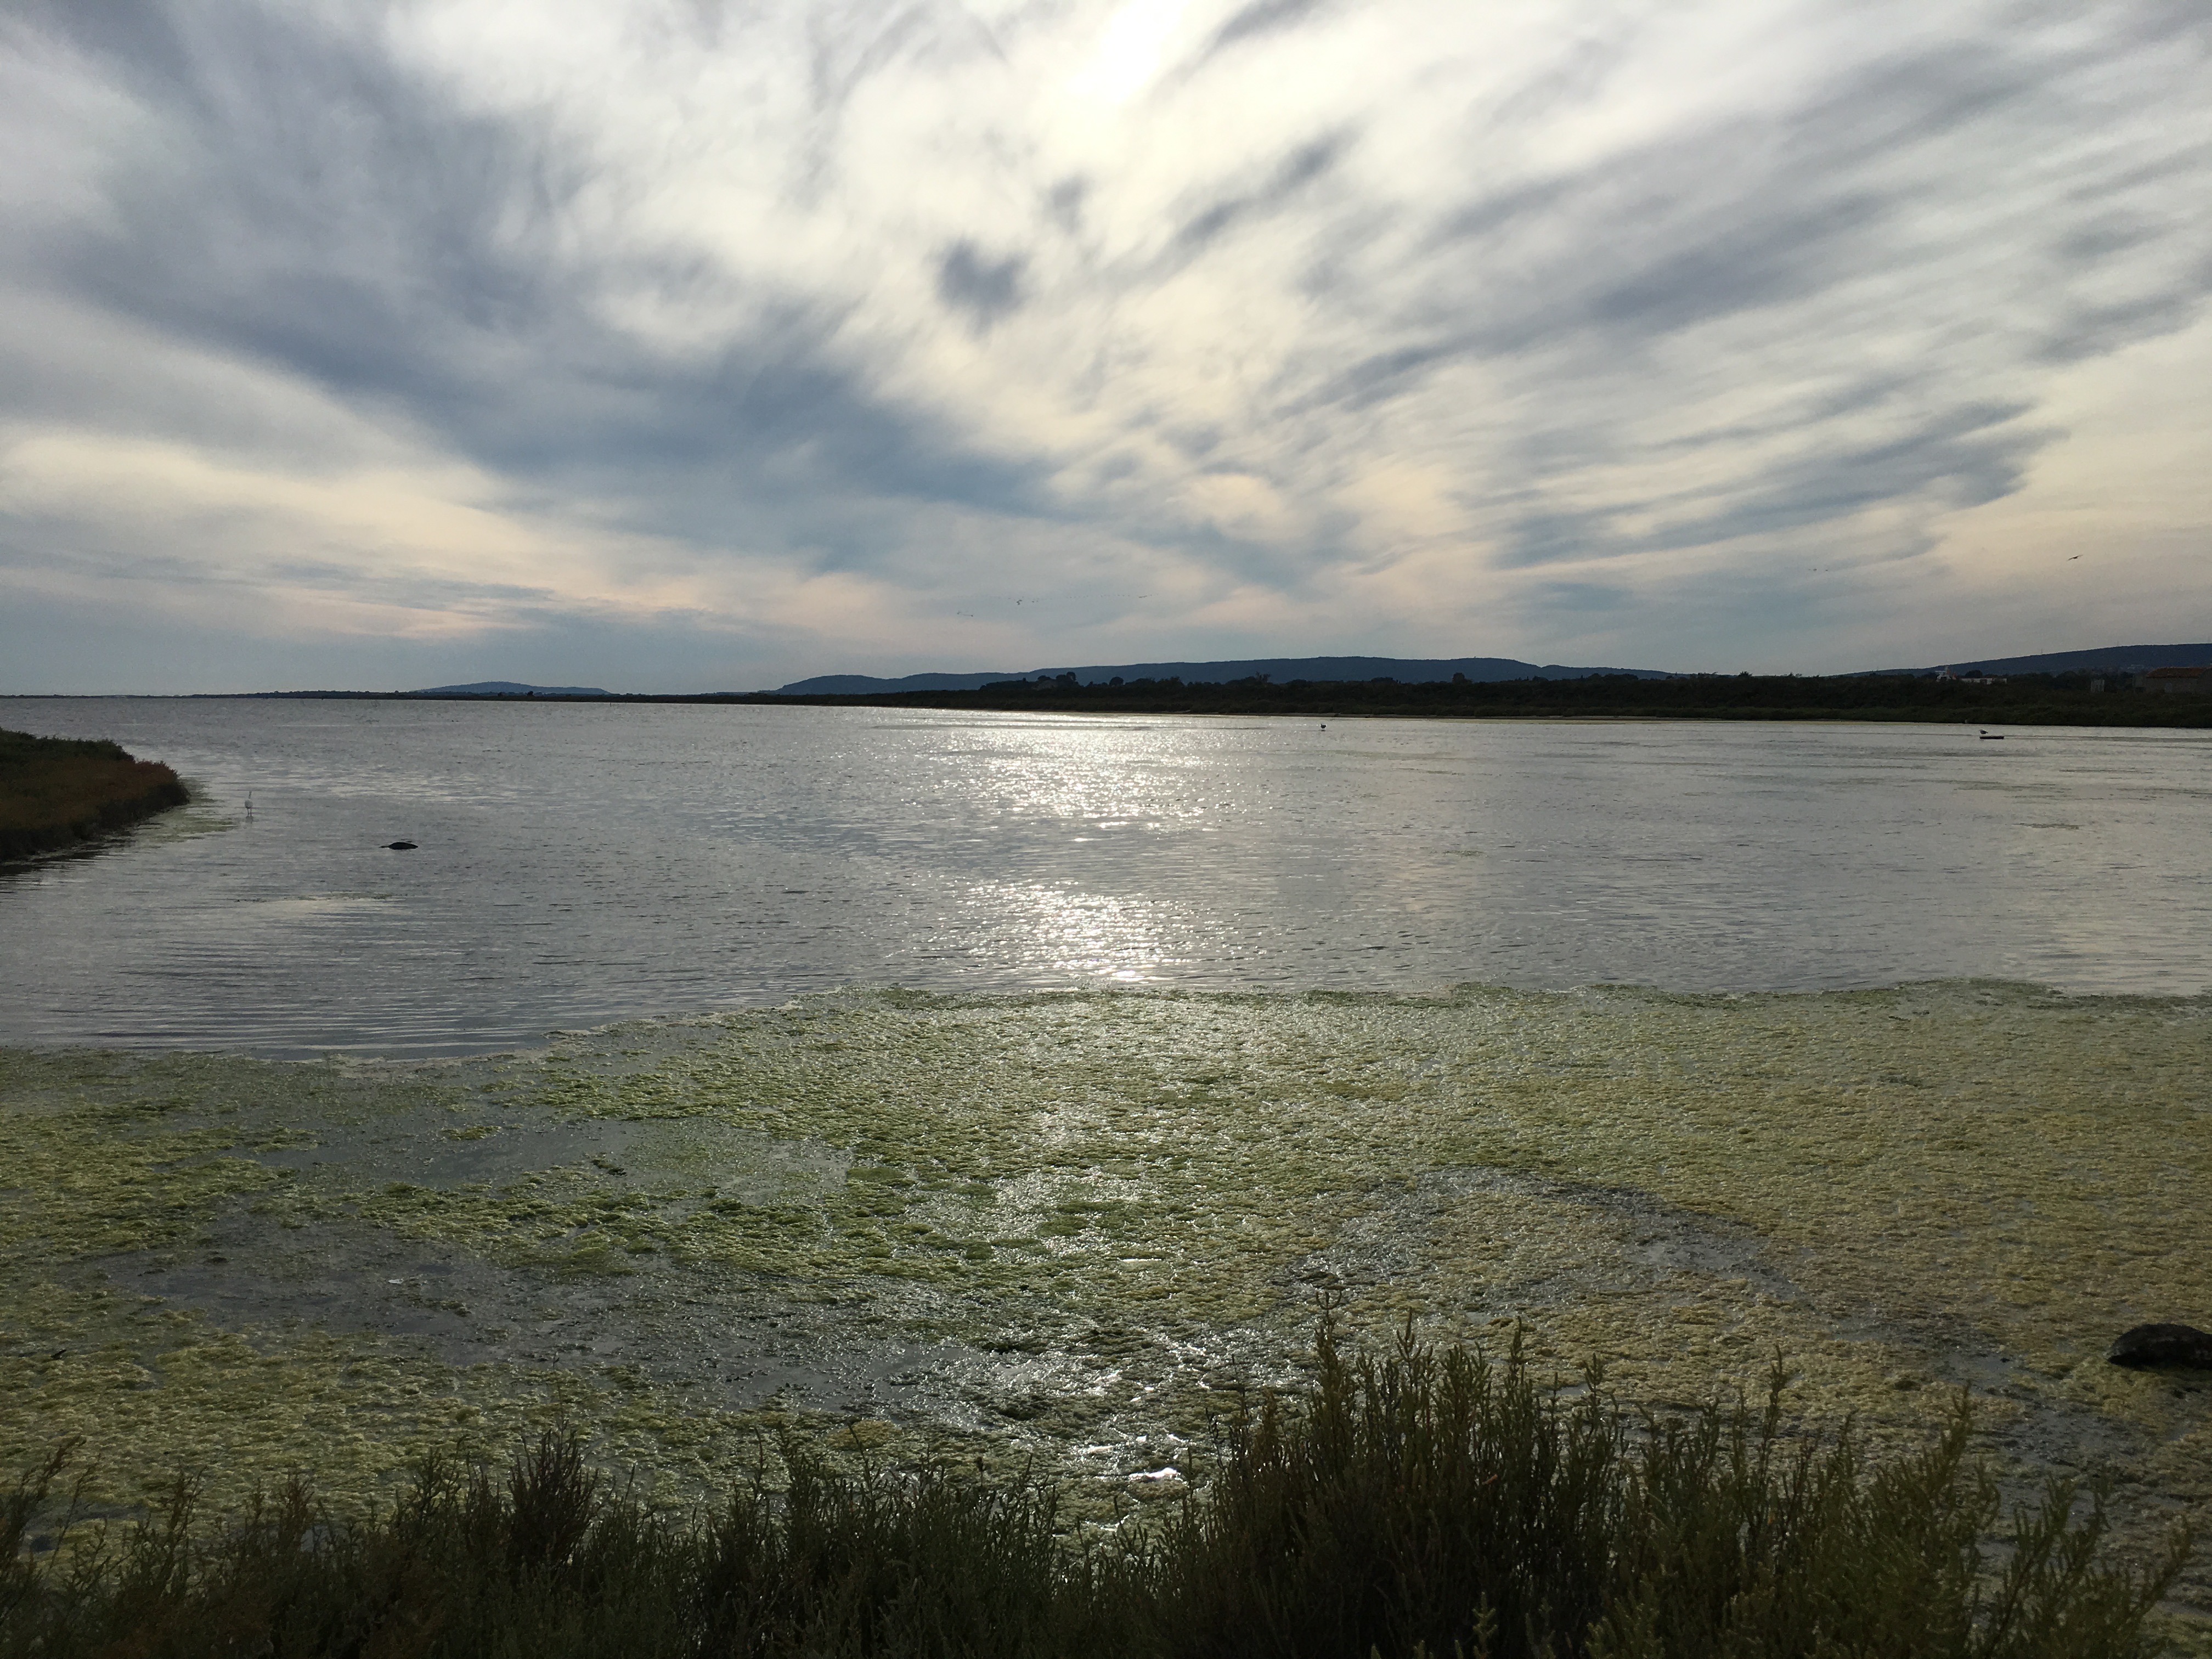
sea, loch, sky, water, cloud, highland, shore, reflection, reservoir, horizon, lake, coast, wetland, calm, inlet, meteorological phenomenon, sunlight, bank, estuary, bay, ecoregion, hill, river, lake district, landscape, ocean, marsh, fjord, tree, evening